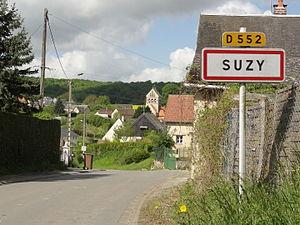
Suzy est une ancienne commune française, située dans le département de l'Aisne, en région Hauts-de-France.